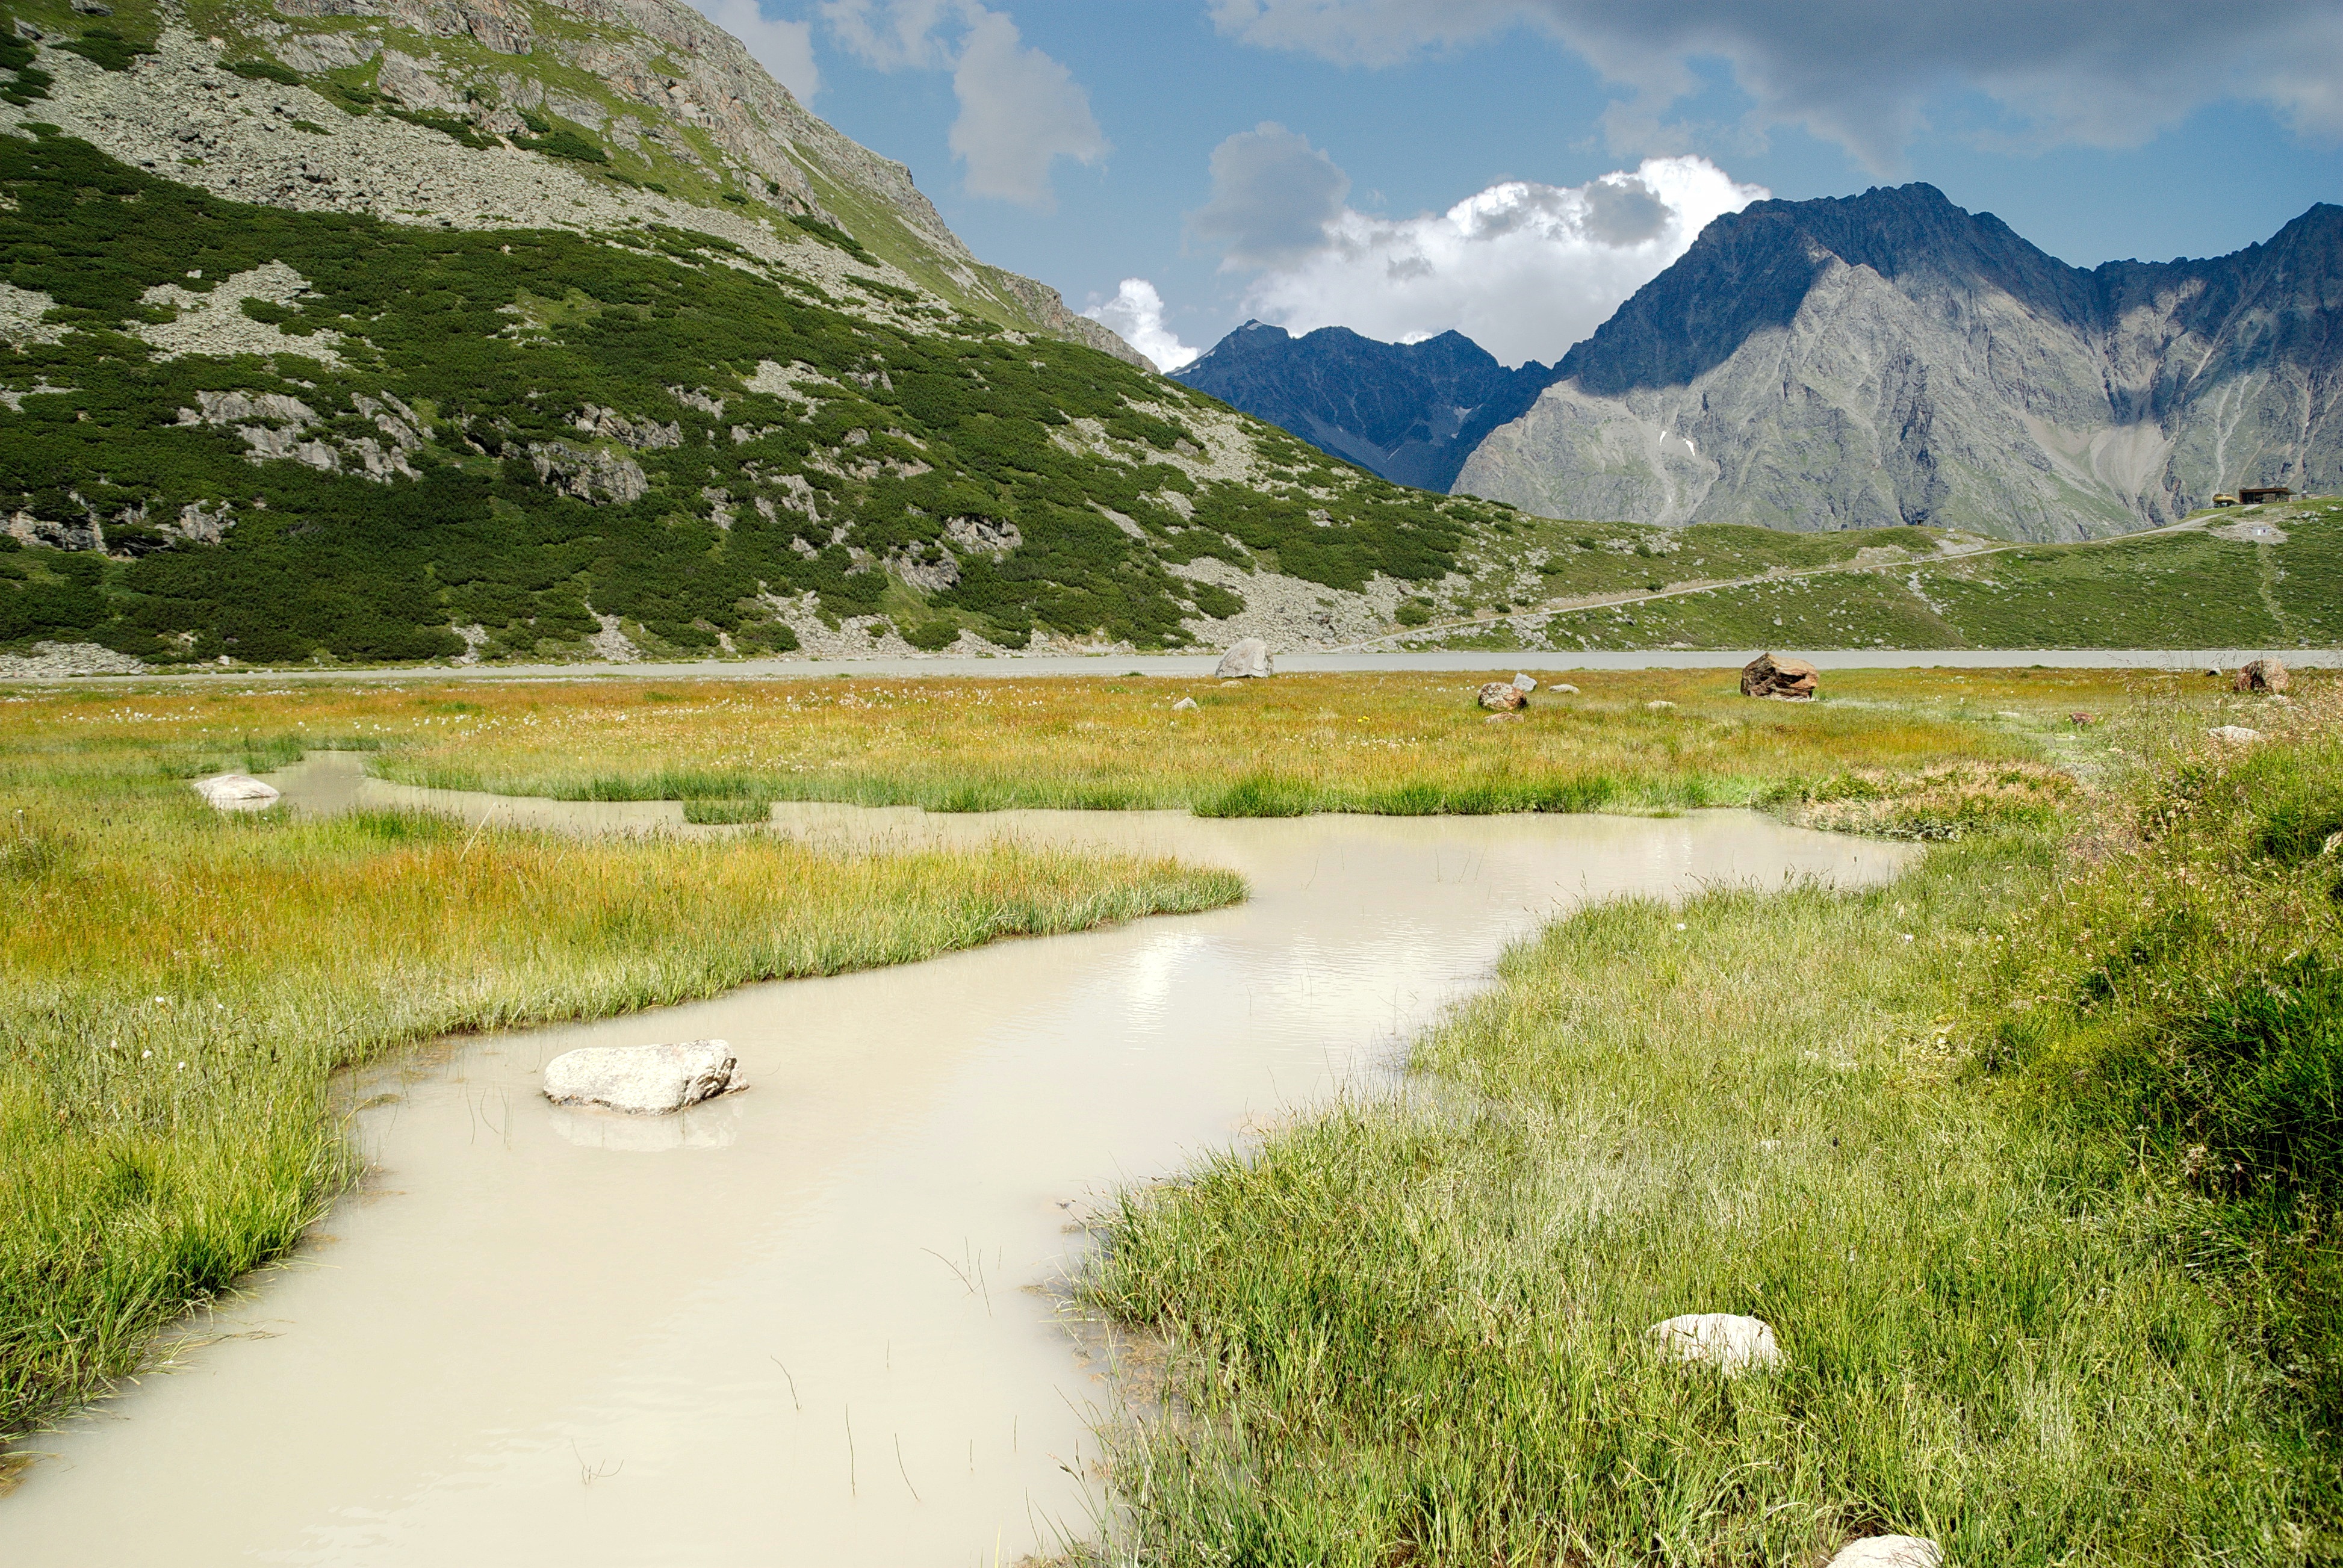
landscape, wilderness, walking, mountain, meadow, lake, river, valley, mountain range, stream, reservoir, austria, mountains, alps, grassland, plateau, fell, loch, ecosystem, rural area, landform, tarn, mountain pass, the alps, geographical feature, mountainous landforms, glacial stream